Answer in natural language. Which point is closer to the camera taking this photo, point B  or point C? Choose between the following options: C or B
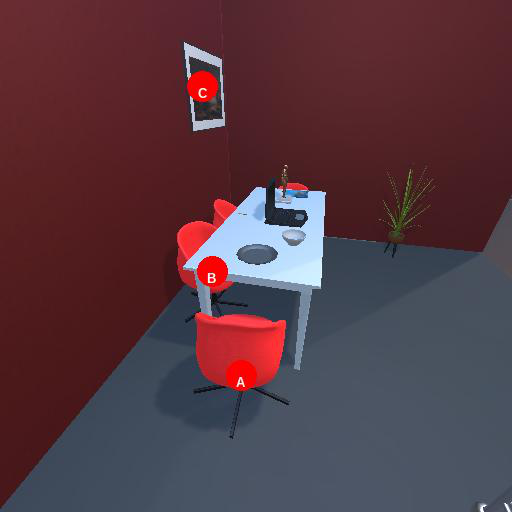
<answer>B</answer>